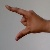
The image shows a hand gesture representing the letter 'Z' in Indian Sign Language.